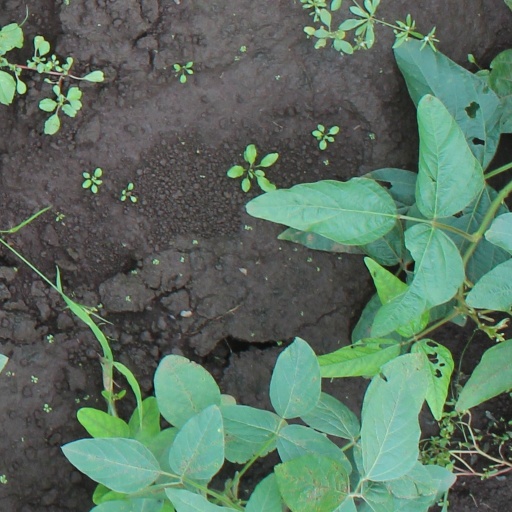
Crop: soybean